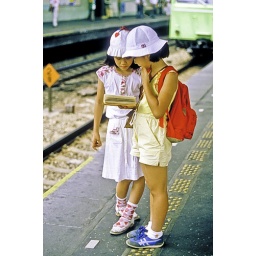
Japanese school girls waiting for their train on an outing in Tokyo, Japan around 1985